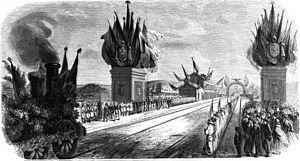
Dessin de la gare d'Épinal décorée et pavoisée pour l'inauguration de la ligne par l'empereur Napoléon III le 28 juin 1857
La gare d'Épinal est une gare ferroviaire française des lignes : de Blainville - Damelevières à Lure, d'Épinal à Bussang et de Neufchâteau à Épinal. Elle est située à proximité du centre de la ville d'Épinal, préfecture du département des Vosges, en région Grand Est.